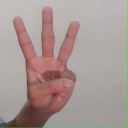
अक्षर: व